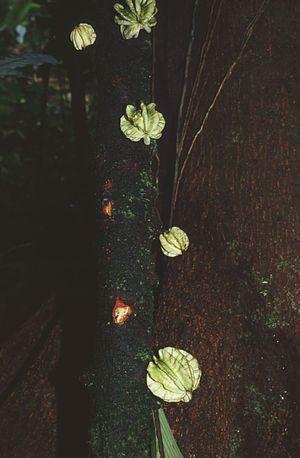
La famille des Achariaceae regroupe des plantes dicotylédones ; elle comprend 165 espèces réparties entre 31 genres.